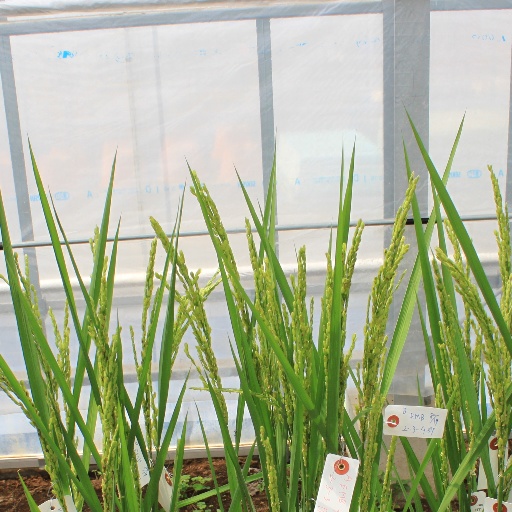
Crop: rice